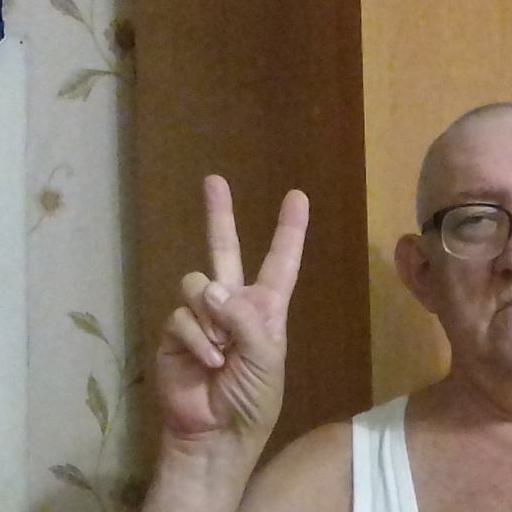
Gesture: peace